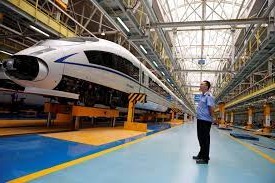
Vehicle type: Trains